Mynaa

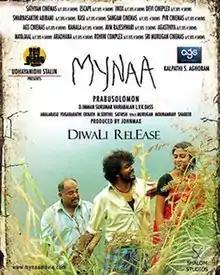
Theatrical release poster

Mynaa is a 2010 Indian Tamil-language romantic thriller film directed and written by Prabhu Solomon. Jointly distributed by Udhayanidhi Stalin and Kalpathi S. Aghoram, it stars Vidharth, Amala Paul and Thambi Ramaiah. The soundtrack by D. Imman garnered much anticipation prior to release, on 5 November 2010, coinciding with the Diwali festival.